John Calvin Jureit

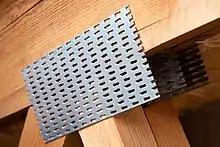

Prior to his invention, roof truss production was difficult and time-consuming, requiring highly skilled carpenters to make precise cuts and toe-nail two adjoining pieces wood together. Small mistakes would cause serious time delays as well as weaken the truss. The improved strength of the Gang-Nail plate was evidenced in 1992 when Hurricane Andrew destroyed many homes in South Florida but homes built with Gang-Nail plates were far more likely to survive than those with toe-nailed trusses. Gang-Nails are also used in the manufacturing of floor trusses, premanufactured wall panels, modular housing and mobile home trusses.